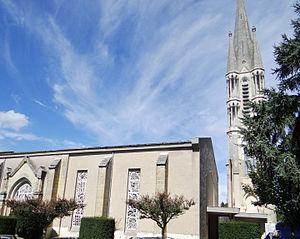
Miramont-de-Guyenne - Église Sainte-Marie